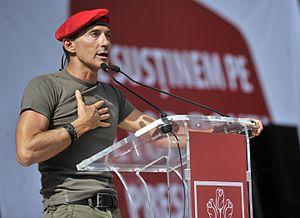
Radu Ștefan Mazăre est un homme politique roumain. Il fut notamment le maire socialiste de Constanța de 2000 à 2015.